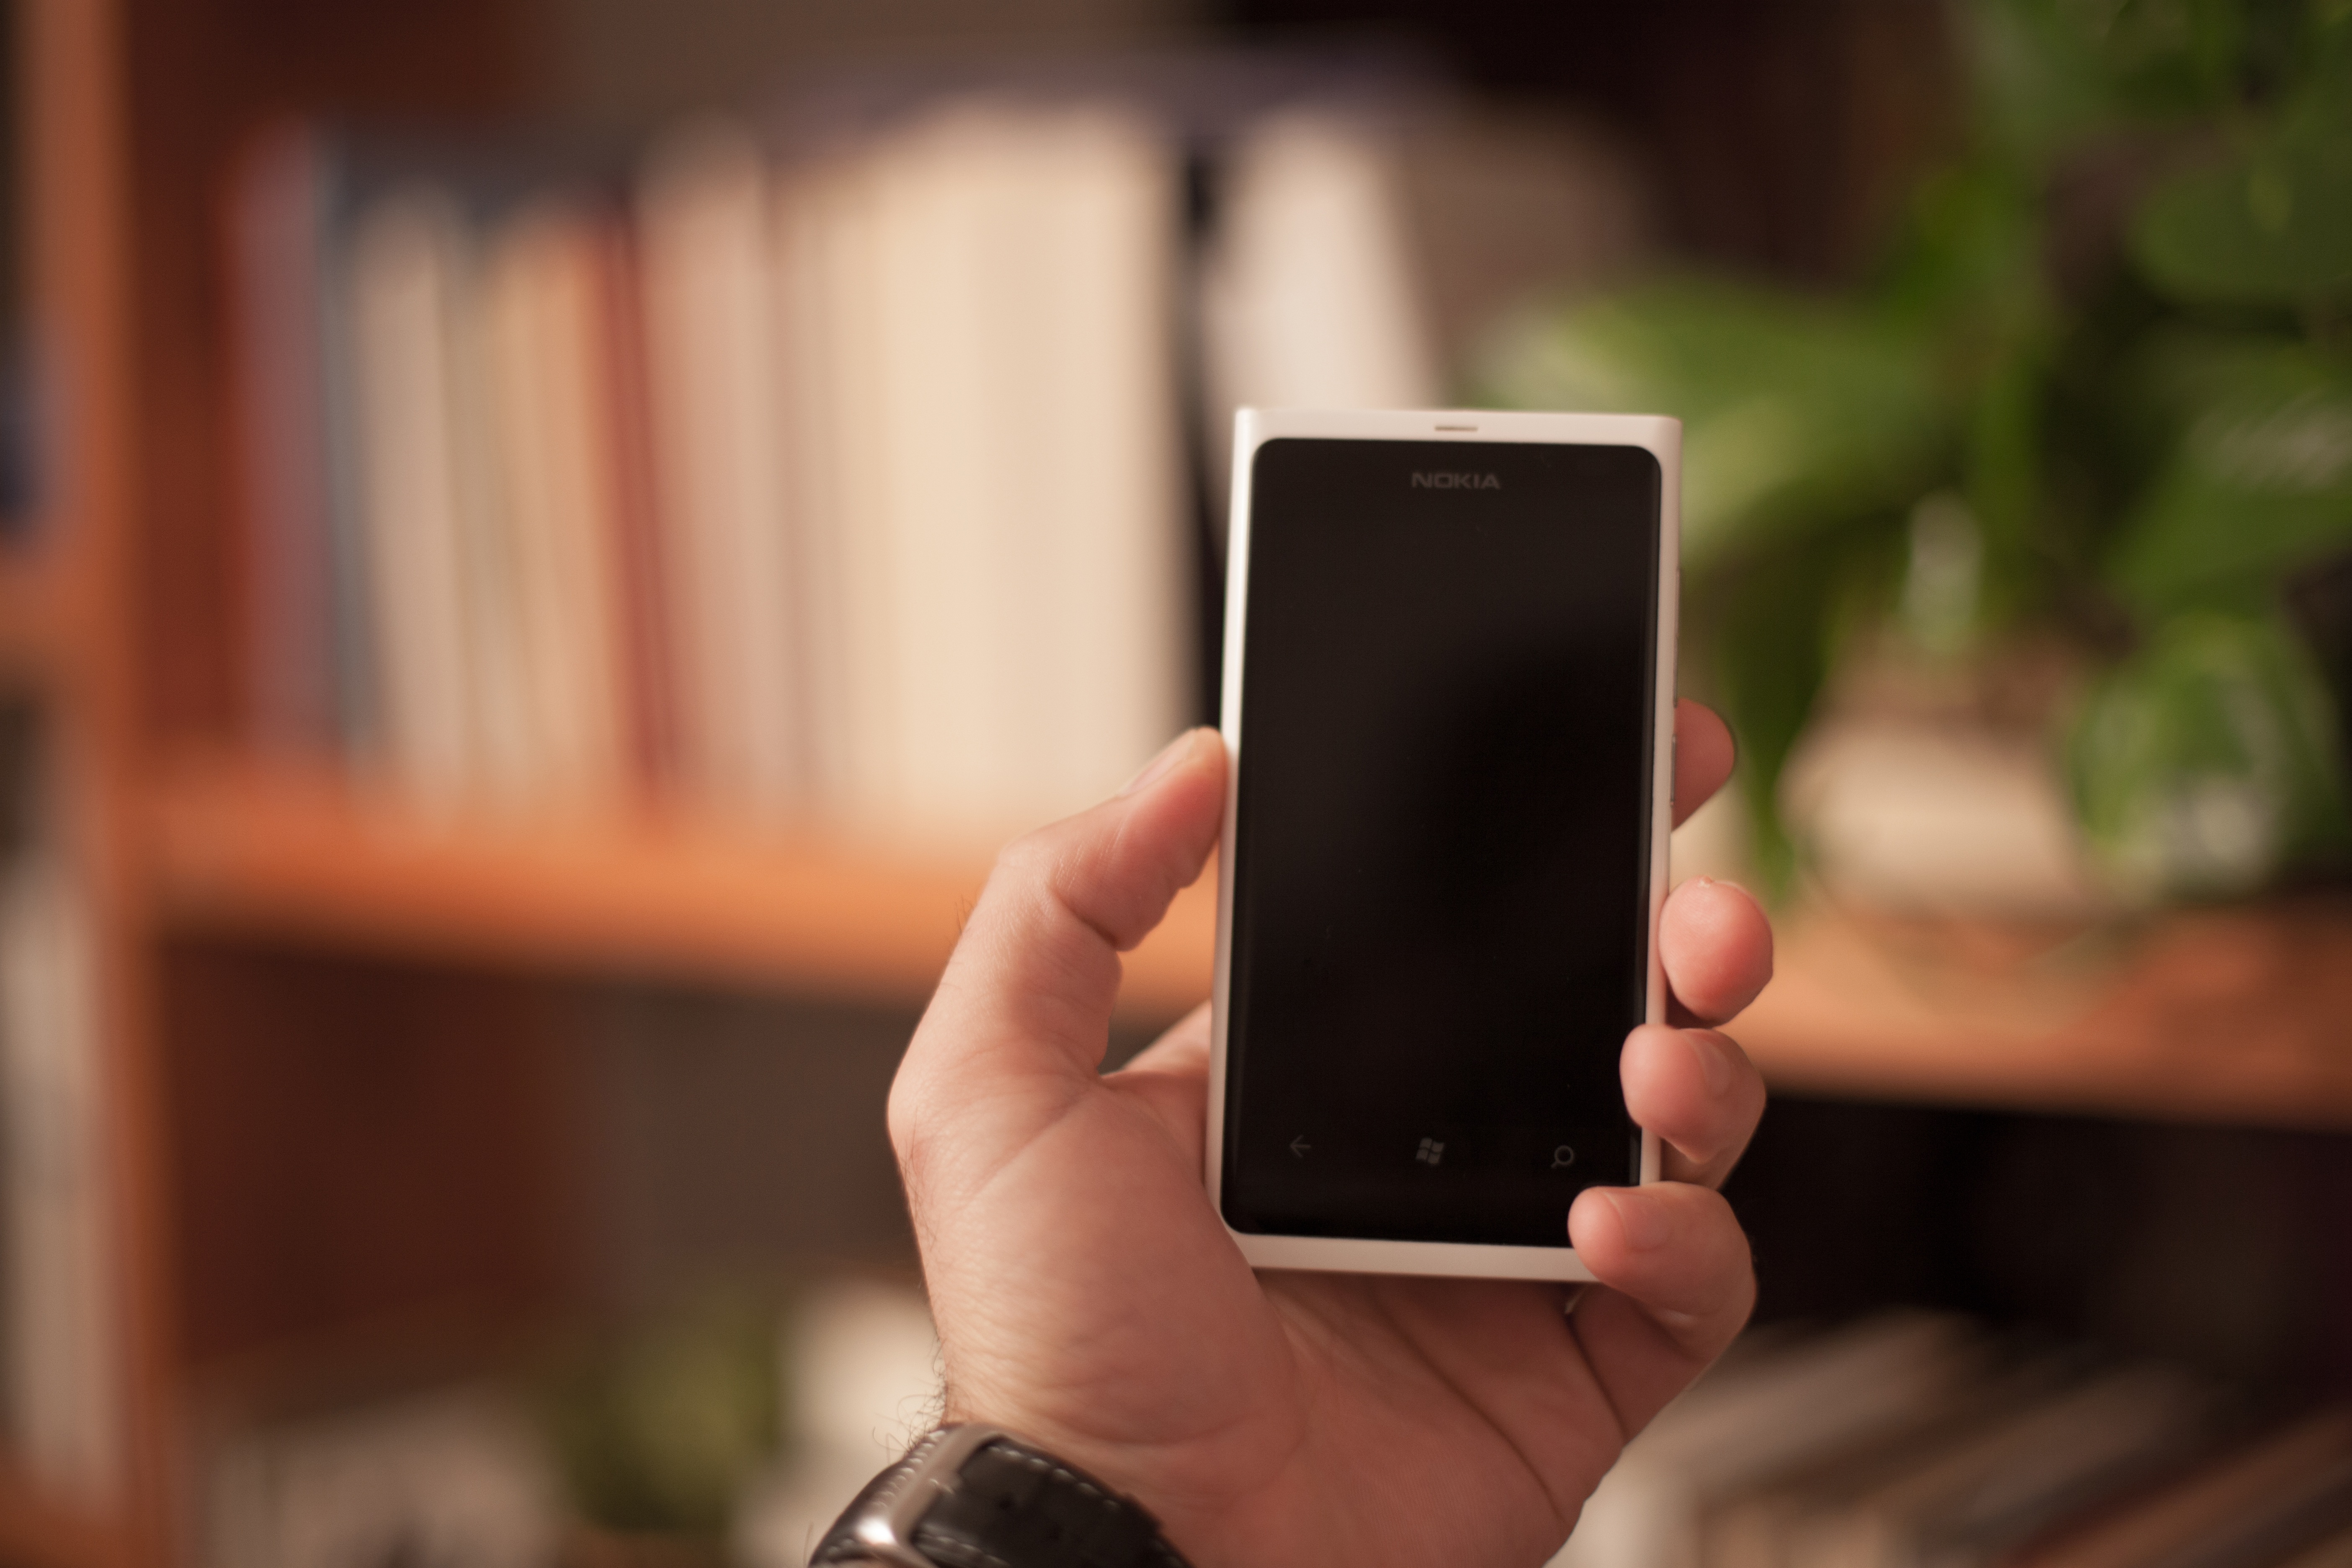
smartphone, mobile, hand, man, technology, phone, telephone, communication, gadget, business, black, mobile phone, electronic, device, close up, design, cellphone, calling, digital, photograph, portable communications device, communication device